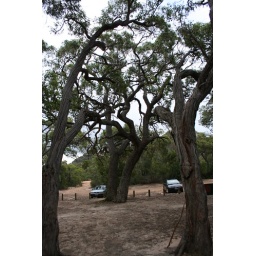
Twisty tree in the Mt Zero car park.